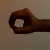
The image shows a hand gesture representing the number 0 in Indian Sign Language.